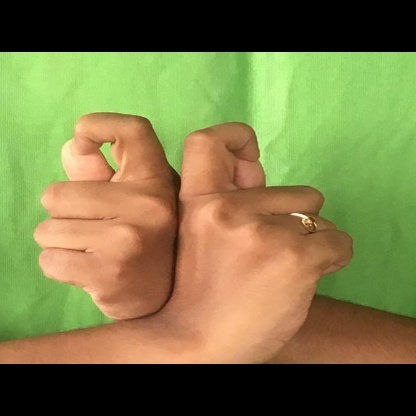
Mudra: Berunda